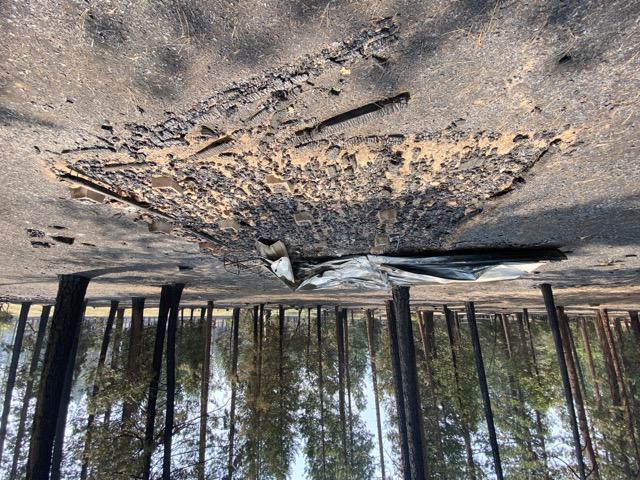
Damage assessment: destroyed